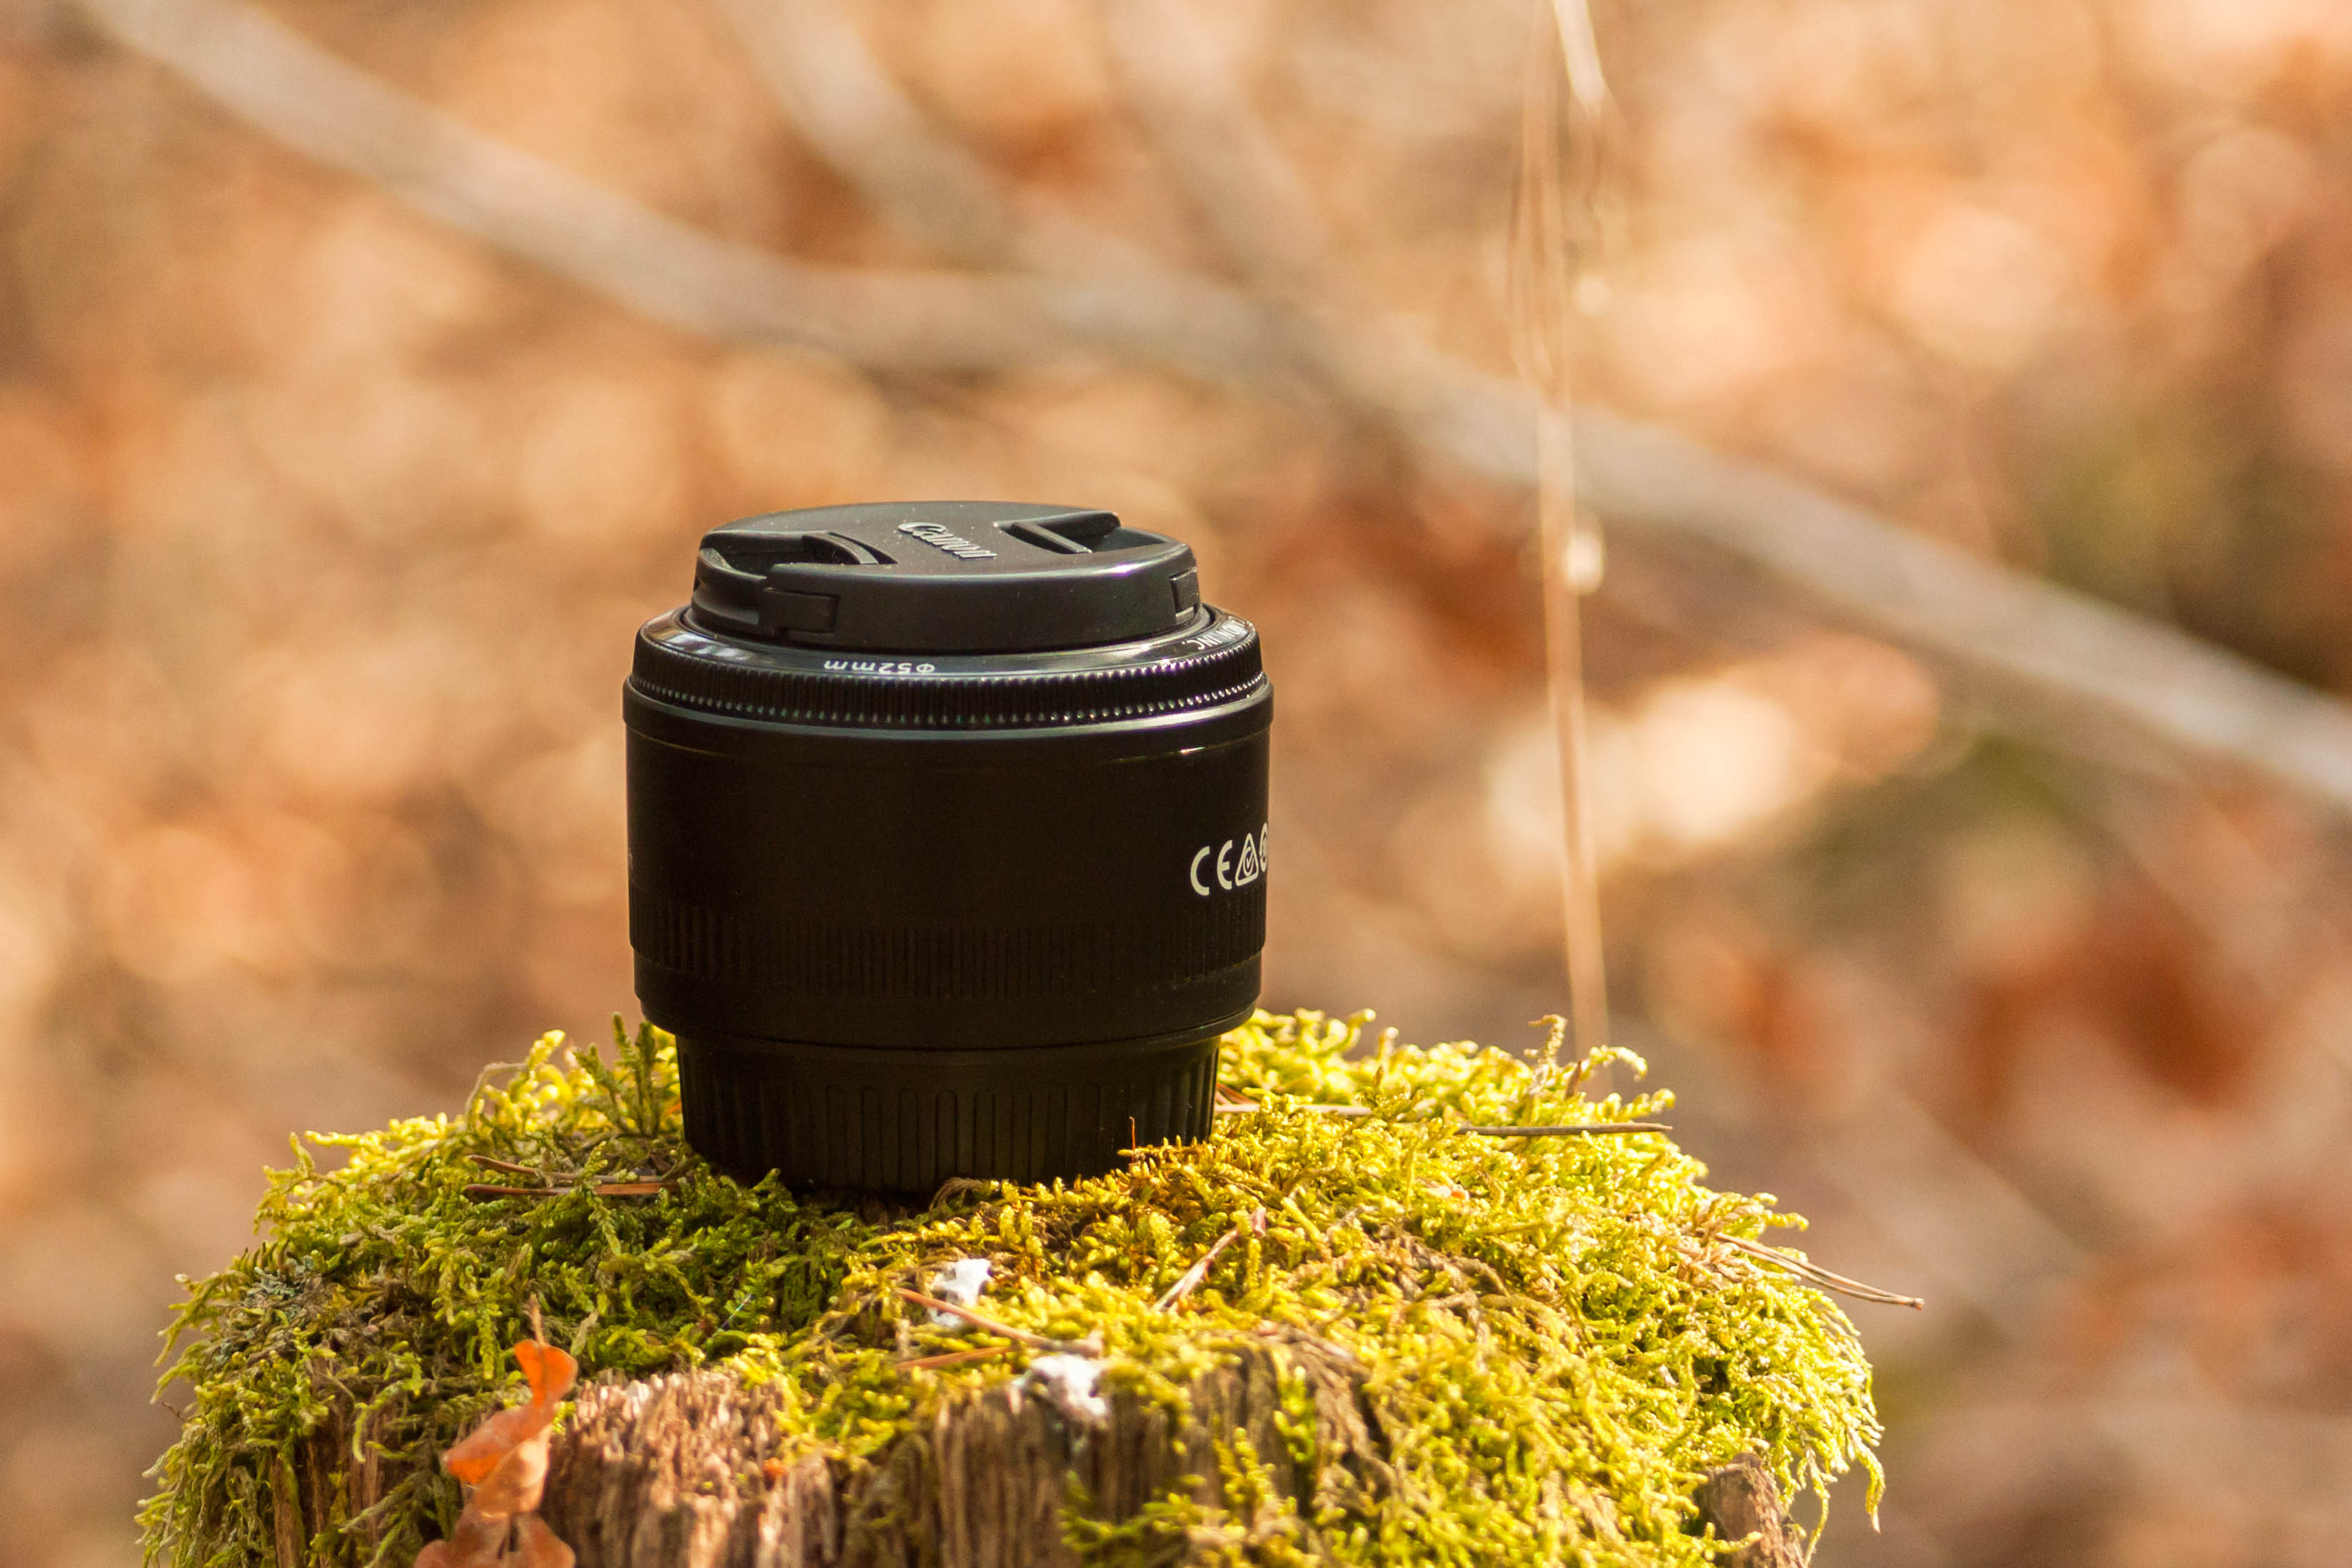
nature, camera, photography, leaf, flower, green, lens, equipment, autumn, canon, soil, drink, agriculture, lighting, season, close up, zoom, macro photography, man made object